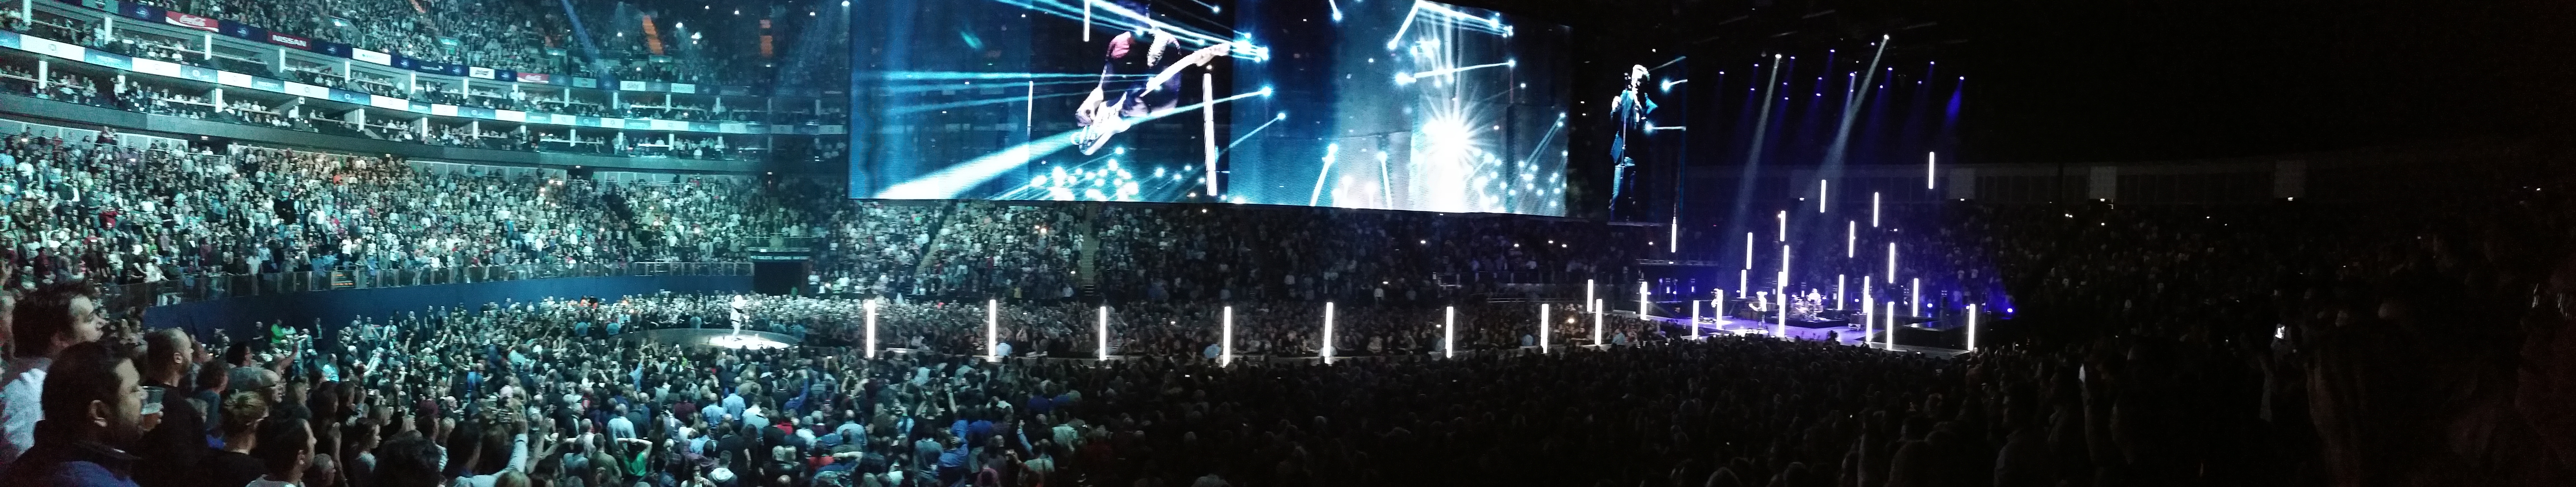
light, ice, christmas decoration, christmas lights, special effects